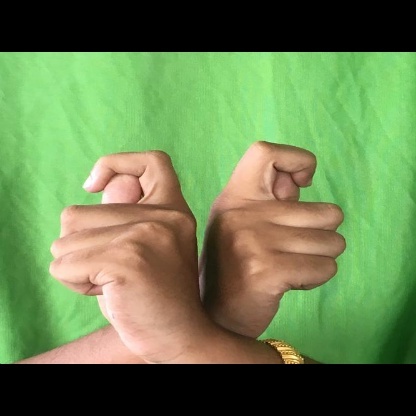
Mudra: Berunda